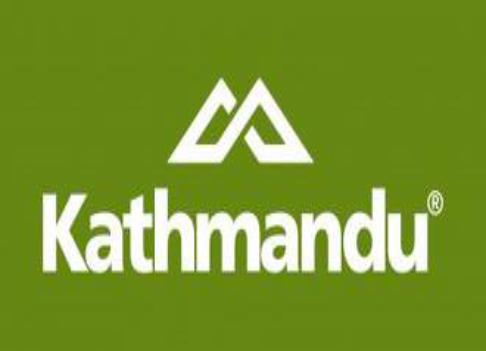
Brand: Kathmandu
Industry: Clothes